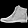
Label: Ankle boot